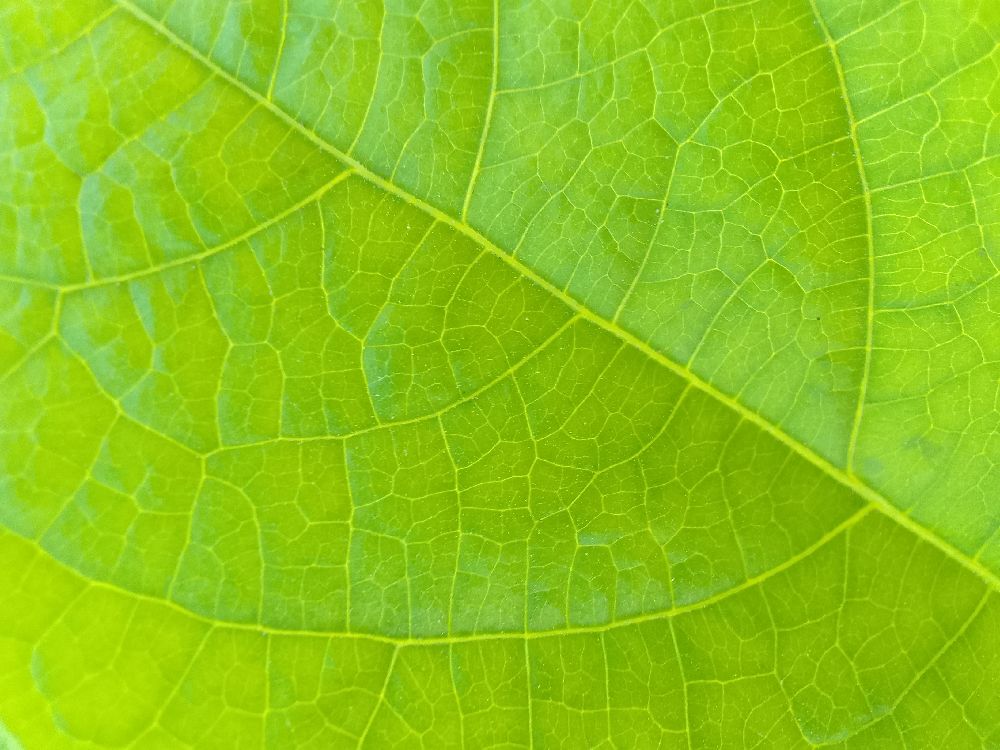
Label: healthy